Membrane gas separation

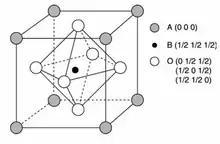
Structure of a perovskite. A membrane would consist of a thin layer of the perovskite structure.

Perovskite are mixed metal oxide with a well-defined cubic structure and a general formula of ABO, where A is an alkaline earth or lanthanide element and B is a transition metal. These materials are attractive for CO separation because of the tunability of the metal sites as well as their stabilities at elevated temperatures.